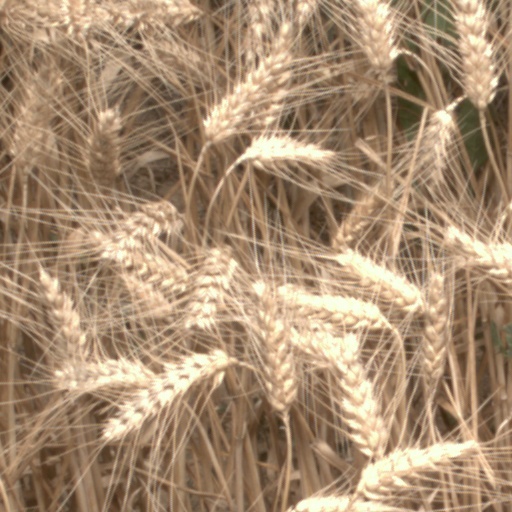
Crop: wheat